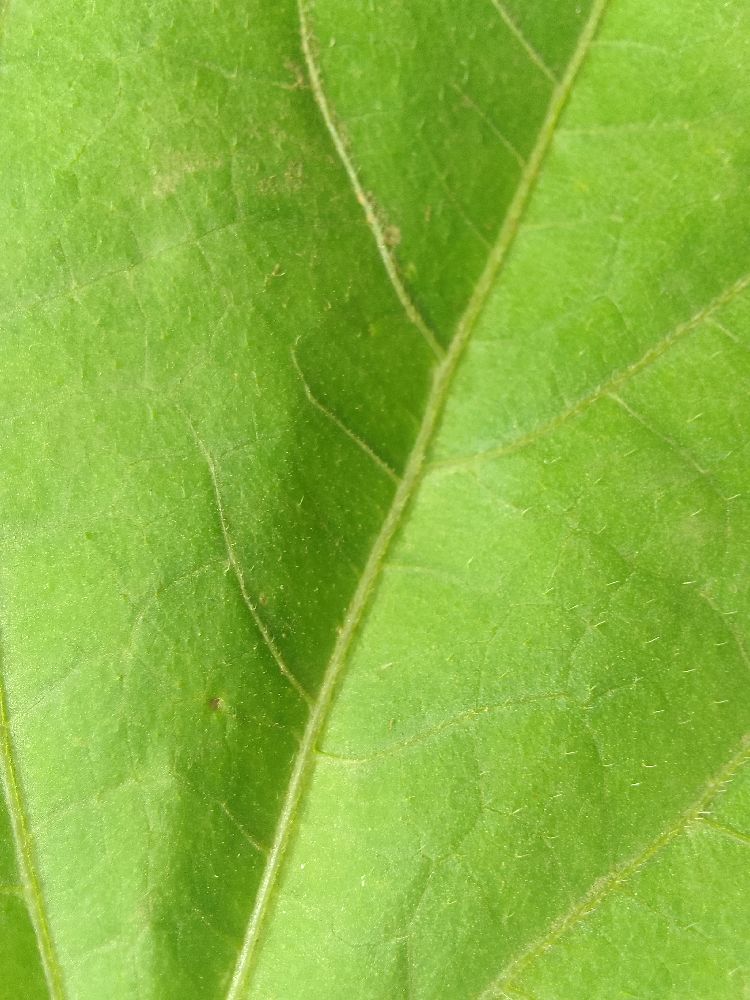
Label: healthy